Ninja Gaiden: Dragon Sword

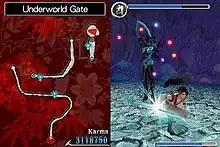
Gameplay in "Ninja Gaiden: Dragon Sword", showing Momiji (Rin) in a boss fight against Ishtaros

Use of Ryu's Ninpo will be activated by tapping an icon on the touch screen. This brings up the outline of a Sanskrit letter to be traced with the stylus.